Josias Fendall

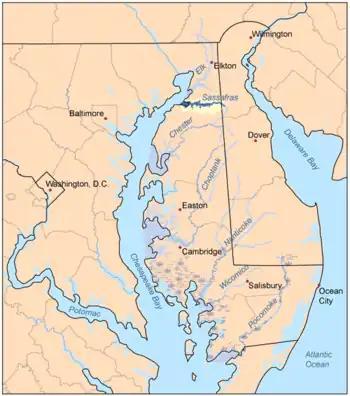
Map of the rivers of the Eastern Shore of Maryland with the Sassafras and its watershed highlighted.

About this time Josias had also become influential in northern Virginia among sympathizers of Nathaniel Bacon and associated with John Coode Jr. (c. 1648–1709), who a few years later was the principal leader in the overthrow of the proprietary government. Josias had heard that the Papists (Roman Catholics) and Indians were joining to battle with the Protestants. This was confirmed by Capt. John Dent Sr., Gent. (c. 1645–1712). He claimed that Lord Baltimore was responsible, and wanted to destroy all the Protestants. The massacre of five men and a woman at St. Mary's was pointed to as evidence that Lord Baltimore's policy toward the Indians was adequate. Fendall gathered planters in Charles County, to discuss these rumors, which coupled with the fear of the Indian raids that had engulfed their neighbors in Stafford County, Virginia, this developed into a panic. The Governor assured them that all the Indians in the area had recently signed treaties of peace. However, the days when isolated settlers fell to the tomahawk lived in their recollections as a reality more potent than paper with marks, or tokens. The threat of the Indians remained a factor in the suspicions directed toward Lord Baltimore and his administration. As a result, it is said that Fendall and Coode organized troops to stop Lord Baltimore.